Trinitron

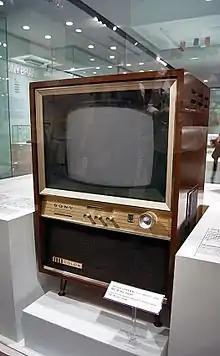
Sony Chromatron

Morita arranged a deal with Paramount Pictures, who was paying for Chromatic Labs' development of the Chromatron, taking over the entire project. In early 1963, Senri Miyaoka was sent to Manhattan to arrange the transfer of the technology to Sony, which would lead to the closing of Chromatic Labs. He was unimpressed with the labs, describing the windowless basement as "squalor". The American team was only too happy to point out the serious flaws in the Chromatron system, telling Miyaoka that the design was hopeless. By September 1964, a 17-inch prototype had been built in Japan, but mass-production test runs were demonstrating serious problems. Sony engineers were unable to make a version of Chromatron that could be reliably mass-produced.